Carlowville Historic District

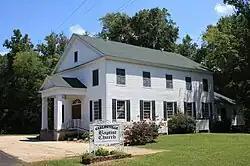
Carlowville Baptist Church (circa 1837)

The Carlowville Historic District is a historic district in the community of Carlowville, Alabama, United States. It covers and is centered on Alabama State Route 89 and Dallas County roads 4, 47 and 417. It was placed on the National Register of Historic Places on January 18, 1978.